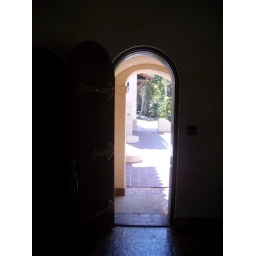
This is the door to the outside in the back, from the &amp;quot;den.&amp;quot; This room is usually used as a bar or a kids' area.